The Touch (1971 film)

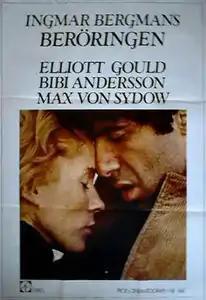
Theatrical release poster

The Touch is a 1971 romantic drama film directed and written by Ingmar Bergman and starring Max von Sydow, Bibi Andersson, Elliott Gould, and Sheila Reid. The film tells the story of an affair between a married woman and an impetuous foreigner. It contains references to the Virgin Mary and the Holocaust.